Hero of Ukraine

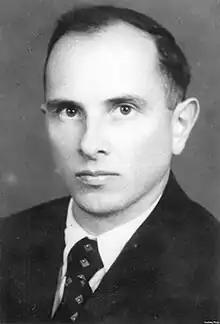
The decision to give the award to Stepan Bandera was met with controversy, and it was later revoked.

The decision by Viktor Yushchenko, in his last days in office in January 2010, to award World War II Ukrainian nationalist leader Stepan Bandera with the Hero of Ukraine caused an uproar in Russia, Poland, and other countries, including Ukraine itself. It was condemned by the Simon Wiesenthal Center and other Jewish groups around the world, Polish President Lech Kaczyński, the Russian Foreign Ministry, Soviet Army veteran groups, and prominent Ukrainian politicians such as Sergei Tigipko and Konstantin Zarudnev. Zarudnev, an MP representing Sevastopol, went as far as burning his Ukrainian passport in protest. At the same time the decree that had given Bandera the award was applauded by Ukrainian nationalists in western Ukraine and by a number of Ukrainian-Americans. On 2 April 2010, a district administrative court in Donetsk cancelled the presidential decree that had granted the Hero of Ukraine title to Bandera. Lawyer Vladimir Olentsevych argued in a lawsuit that the title of Hero of Ukraine is the highest state award granted exclusively to citizens of Ukraine. Bandera was not a Ukrainian citizen, as he was in exile after World War II, and was killed in 1959 in Germany before the 1991 Act of Declaration of Independence of Ukraine. For the same reasons the Donetsk Administrative Court of Appeals on 21 April 2010 declared unlawful a decree of 12 October 2007 by then–Ukrainian President Yuschenko to award the Hero of Ukraine title to Roman Shukhevych, the commander of the Ukrainian Insurgent Army.